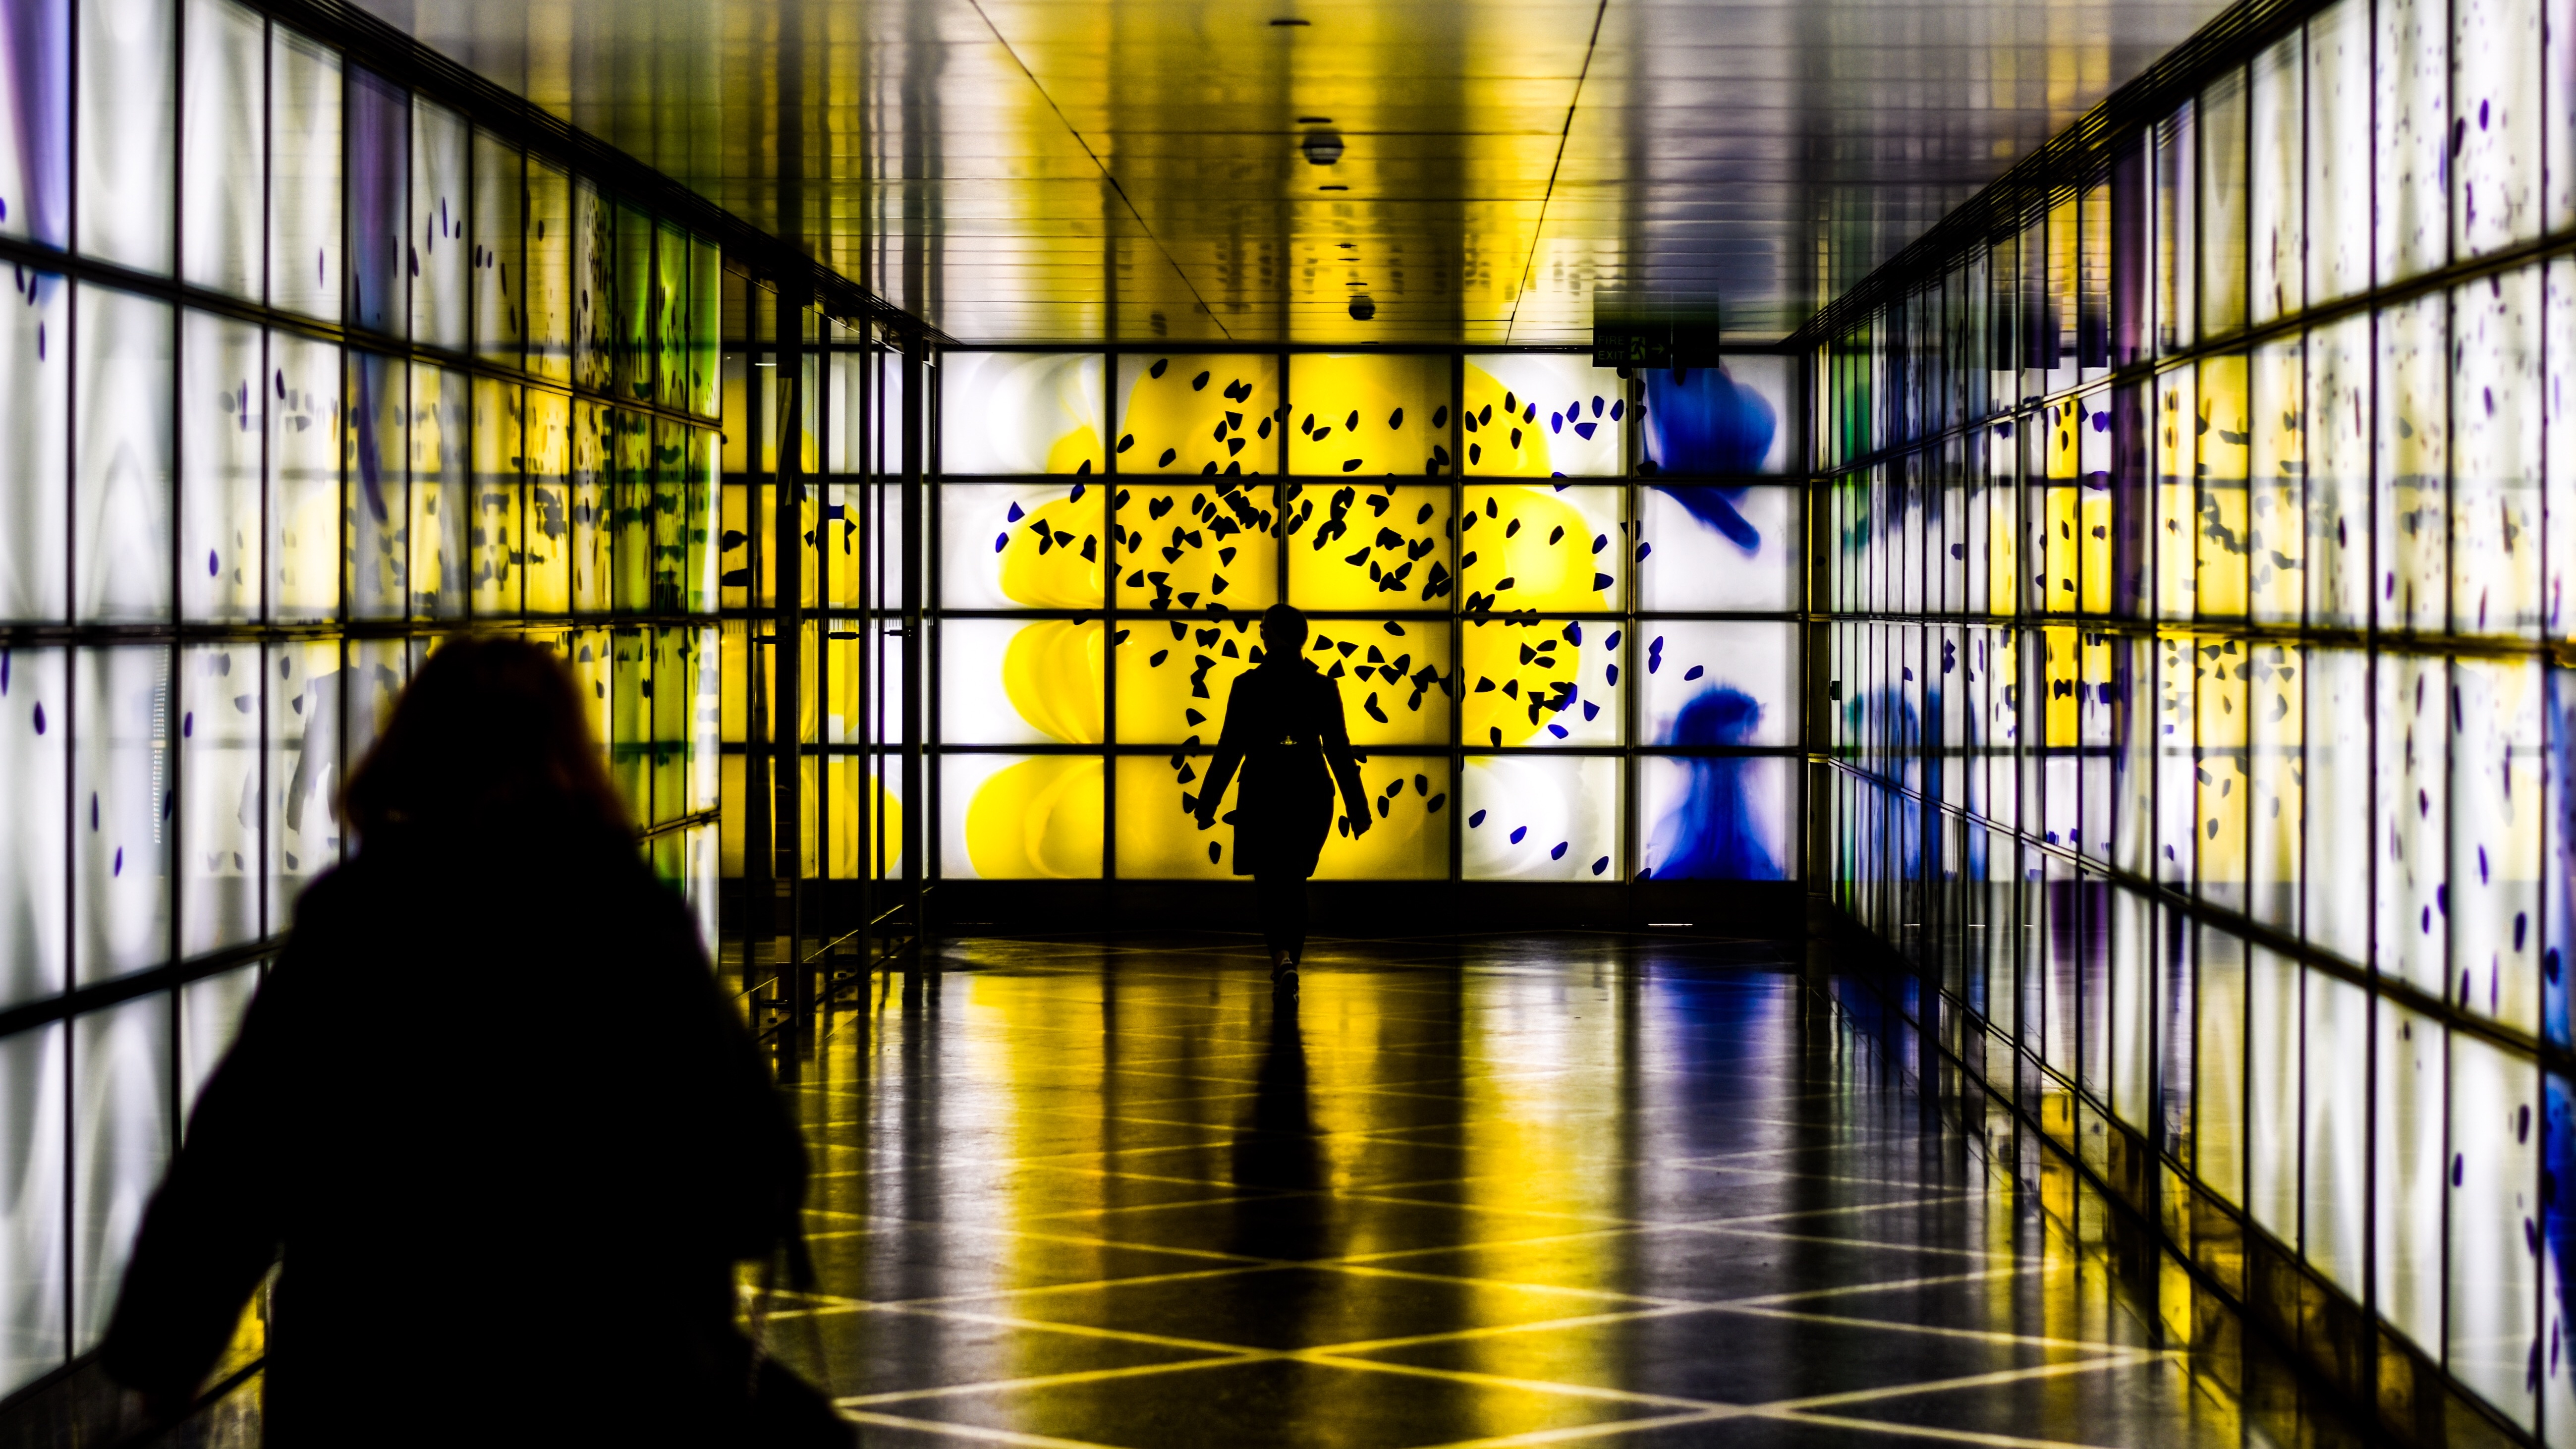
walking, light, people, window, glass, tunnel, reflection, color, interior design, symmetry, corridor, urban area